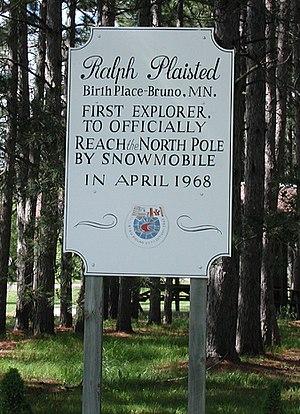
Ralph Plaisted était un aventurier américain, qui organisa la première expédition à atteindre le Pôle Nord par voie terrestre depuis Robert Peary et Frederick Cook en 1908. Vendeur d'assurances du Minnesota, il était un grand amateur de plein-air et de motoneige.